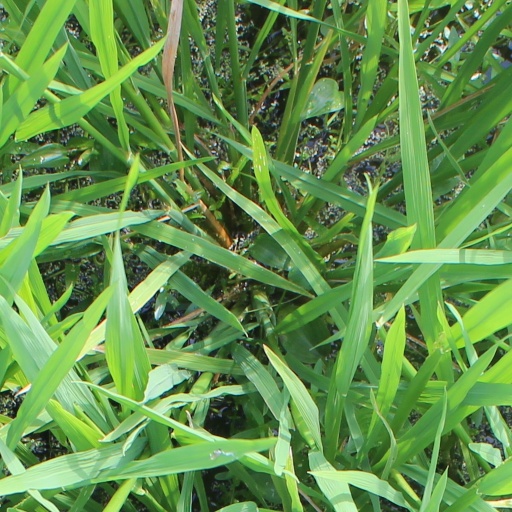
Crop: rice